Michael Silver (CEO)

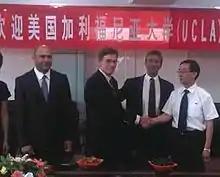
Silver with UCLA delegation in Inner Mongolia in 2011

In the mid-1990s Silver founded American Elements as a manufacturer and metals refiner of rare earths and other critical minerals serving U.S. industry. Upon the closing of Unocal/Molycorp in Mountain Pass, California and the Rhodia rare earth refinery in Freeport, Texas, ending U.S. rare earths metal production, he established the post-Cold War rare earth supply chain from Inner Mongolia, China to the U.S., Europe and Japan. He then established American Elements facilities in Salt Lake City, Utah; Monterrey, Mexico; Baotou, China; and Manchester, England and expanded production to include newly discovered elemental forms of other advanced materials such as nanoparticles, green technology & alternative energy materials and advanced military alloys. In February 2021, Mr. Silver acquired 100% ownership of New Harbour Distillery, a South African-based distiller.